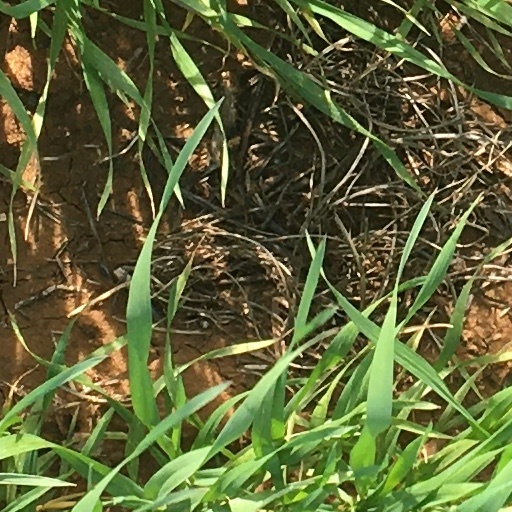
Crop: wheat